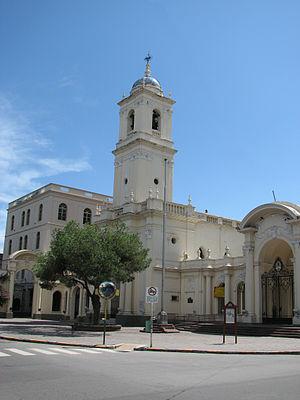
La cathédrale de San Salvador de Jujuy, siège de l’évêché catholique de la ville de San Salvador de Jujuy en Argentine, est aussi un fort bel édifice historique du pays. L’œuvre a été déclarée monument historique national par le décret n° 1347 du 16 mai 1931.
Cet article recense les cathédrales d'Argentine.
La province de Jujuy est une province argentine, située dans le nord-ouest du pays, limitée à l'est et au sud par la province de Salta, à l'ouest par le Chili et au nord par la Bolivie. Sa capitale est San Salvador de Jujuy.